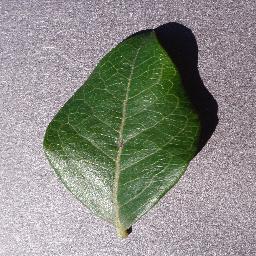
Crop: blueberry
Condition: healthy